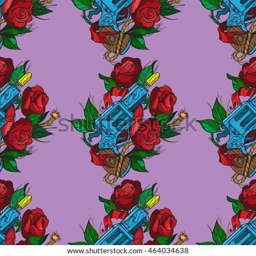
seamless pattern a gun and roses on purple background .